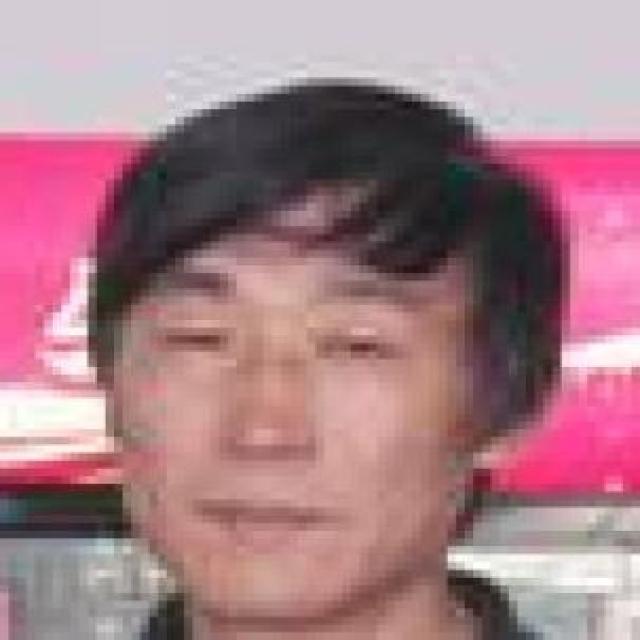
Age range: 45-64